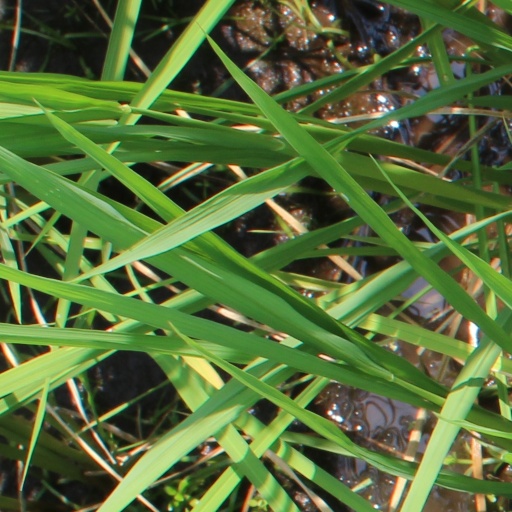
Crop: rice